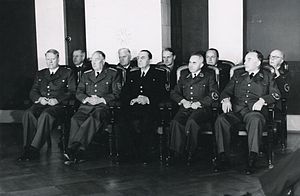
Ragnar Skancke / Anden verdenskrig
Vidkun Quisling og de fleste af hans ministre i hans anden regering.